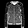
Label: Coat